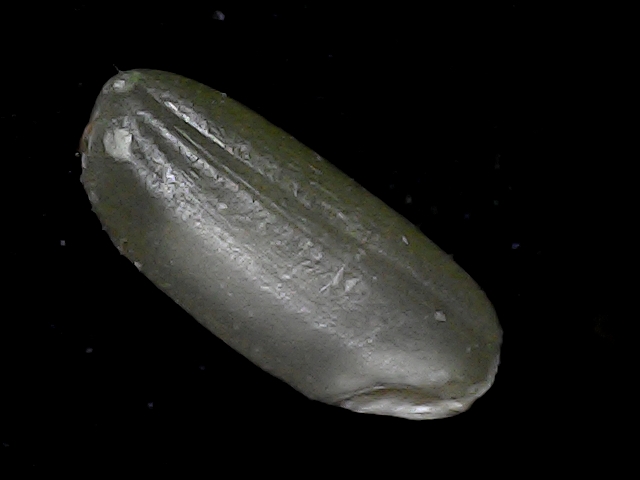
Rice variety: BD79